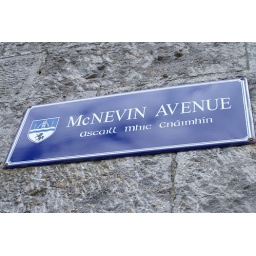
Ballinasloe street sign in English and Gaelic